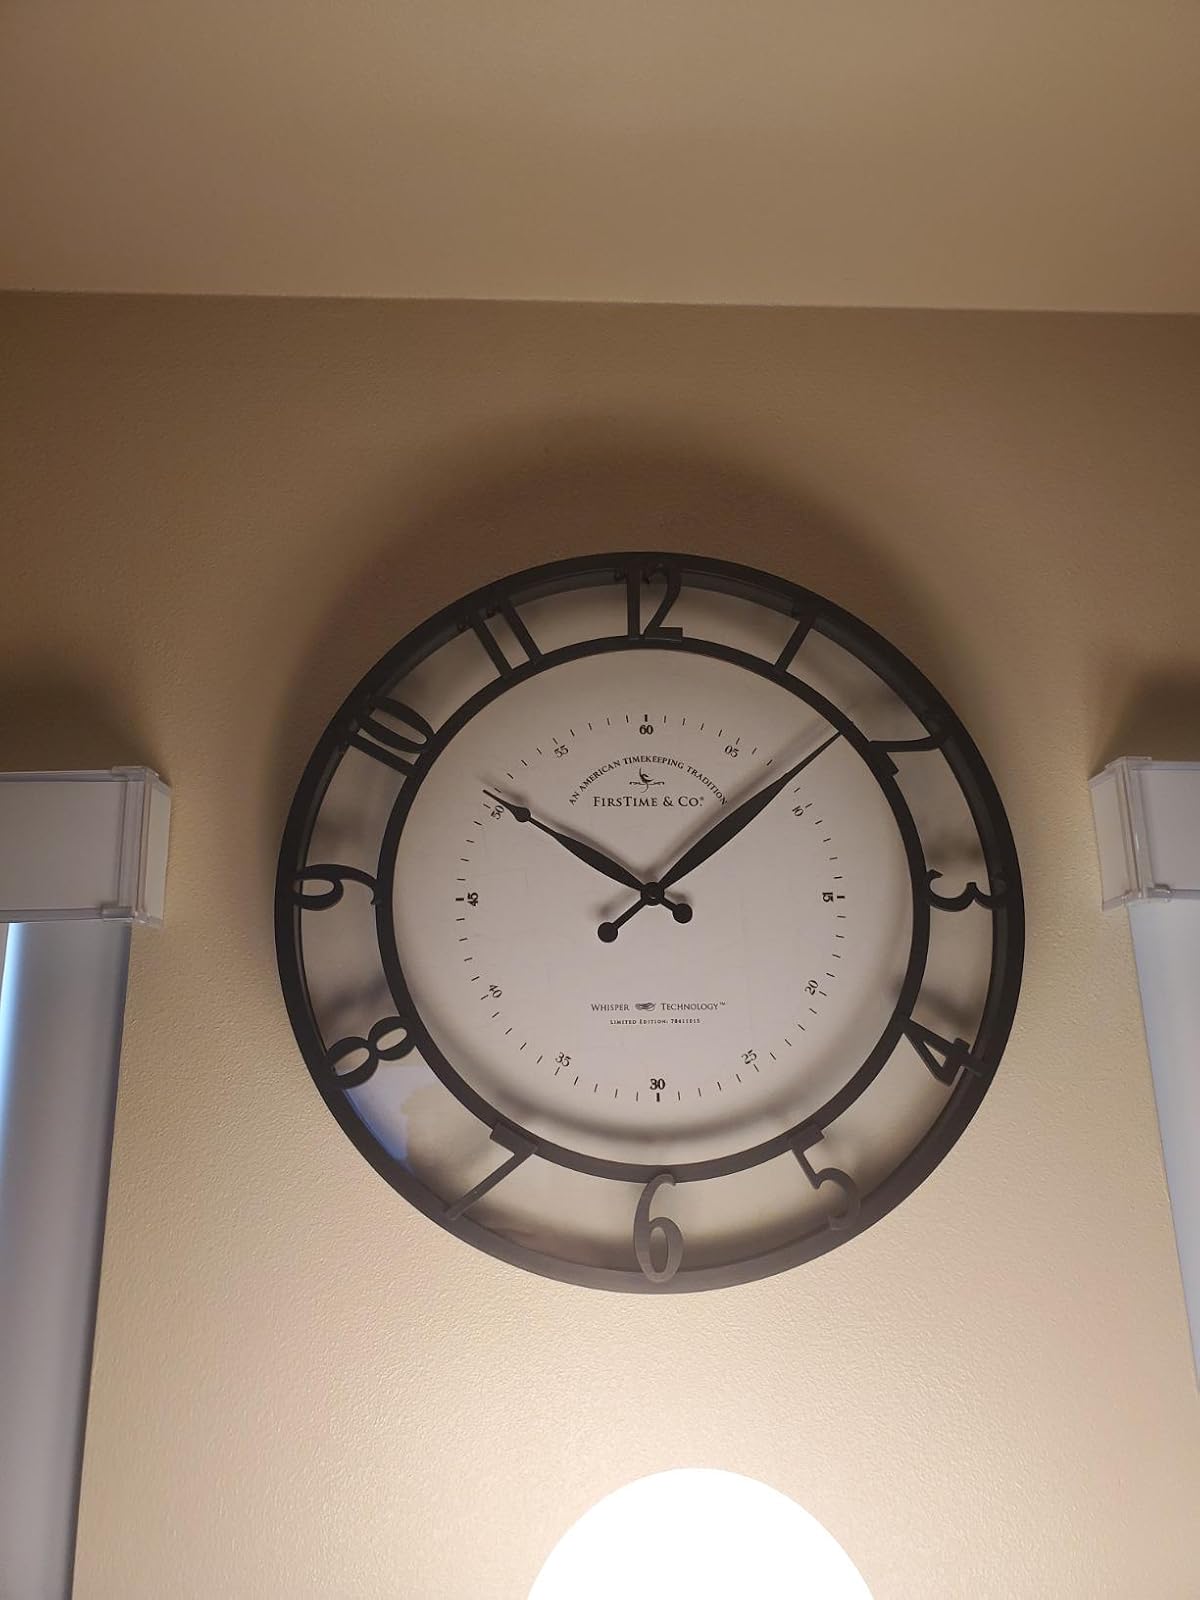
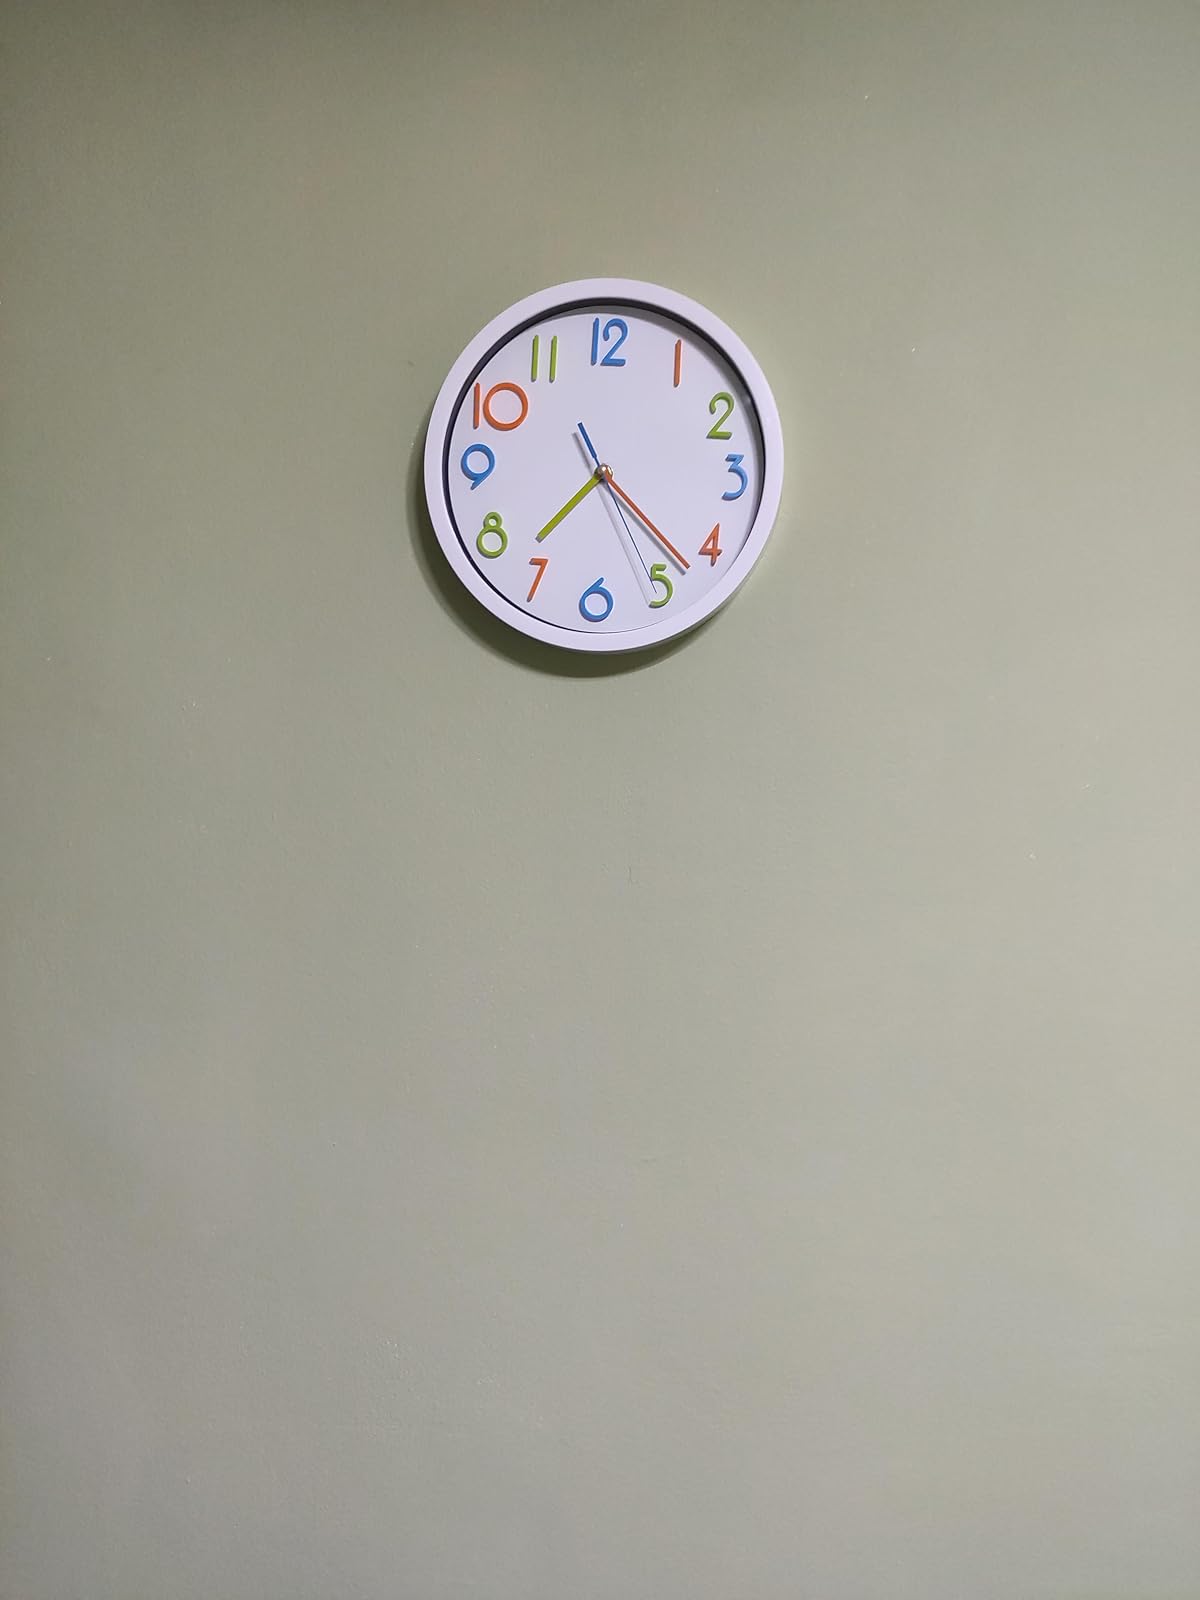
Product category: clock
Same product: no